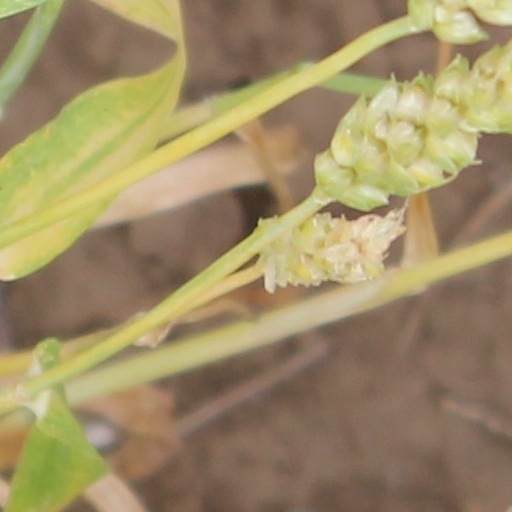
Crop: wheat